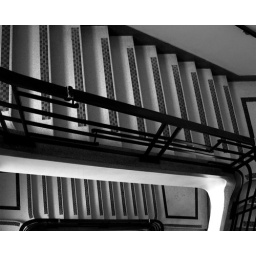
Staircase in my office building